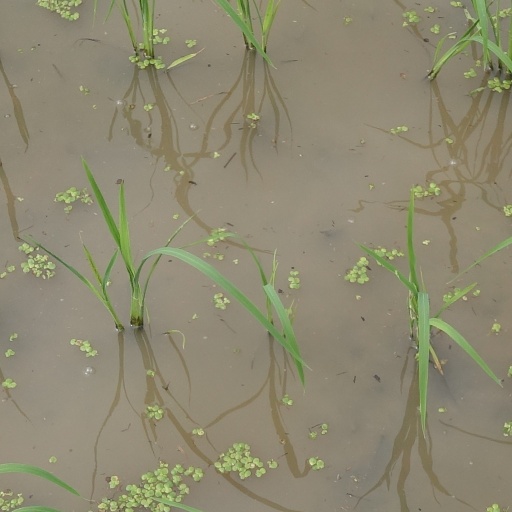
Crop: rice